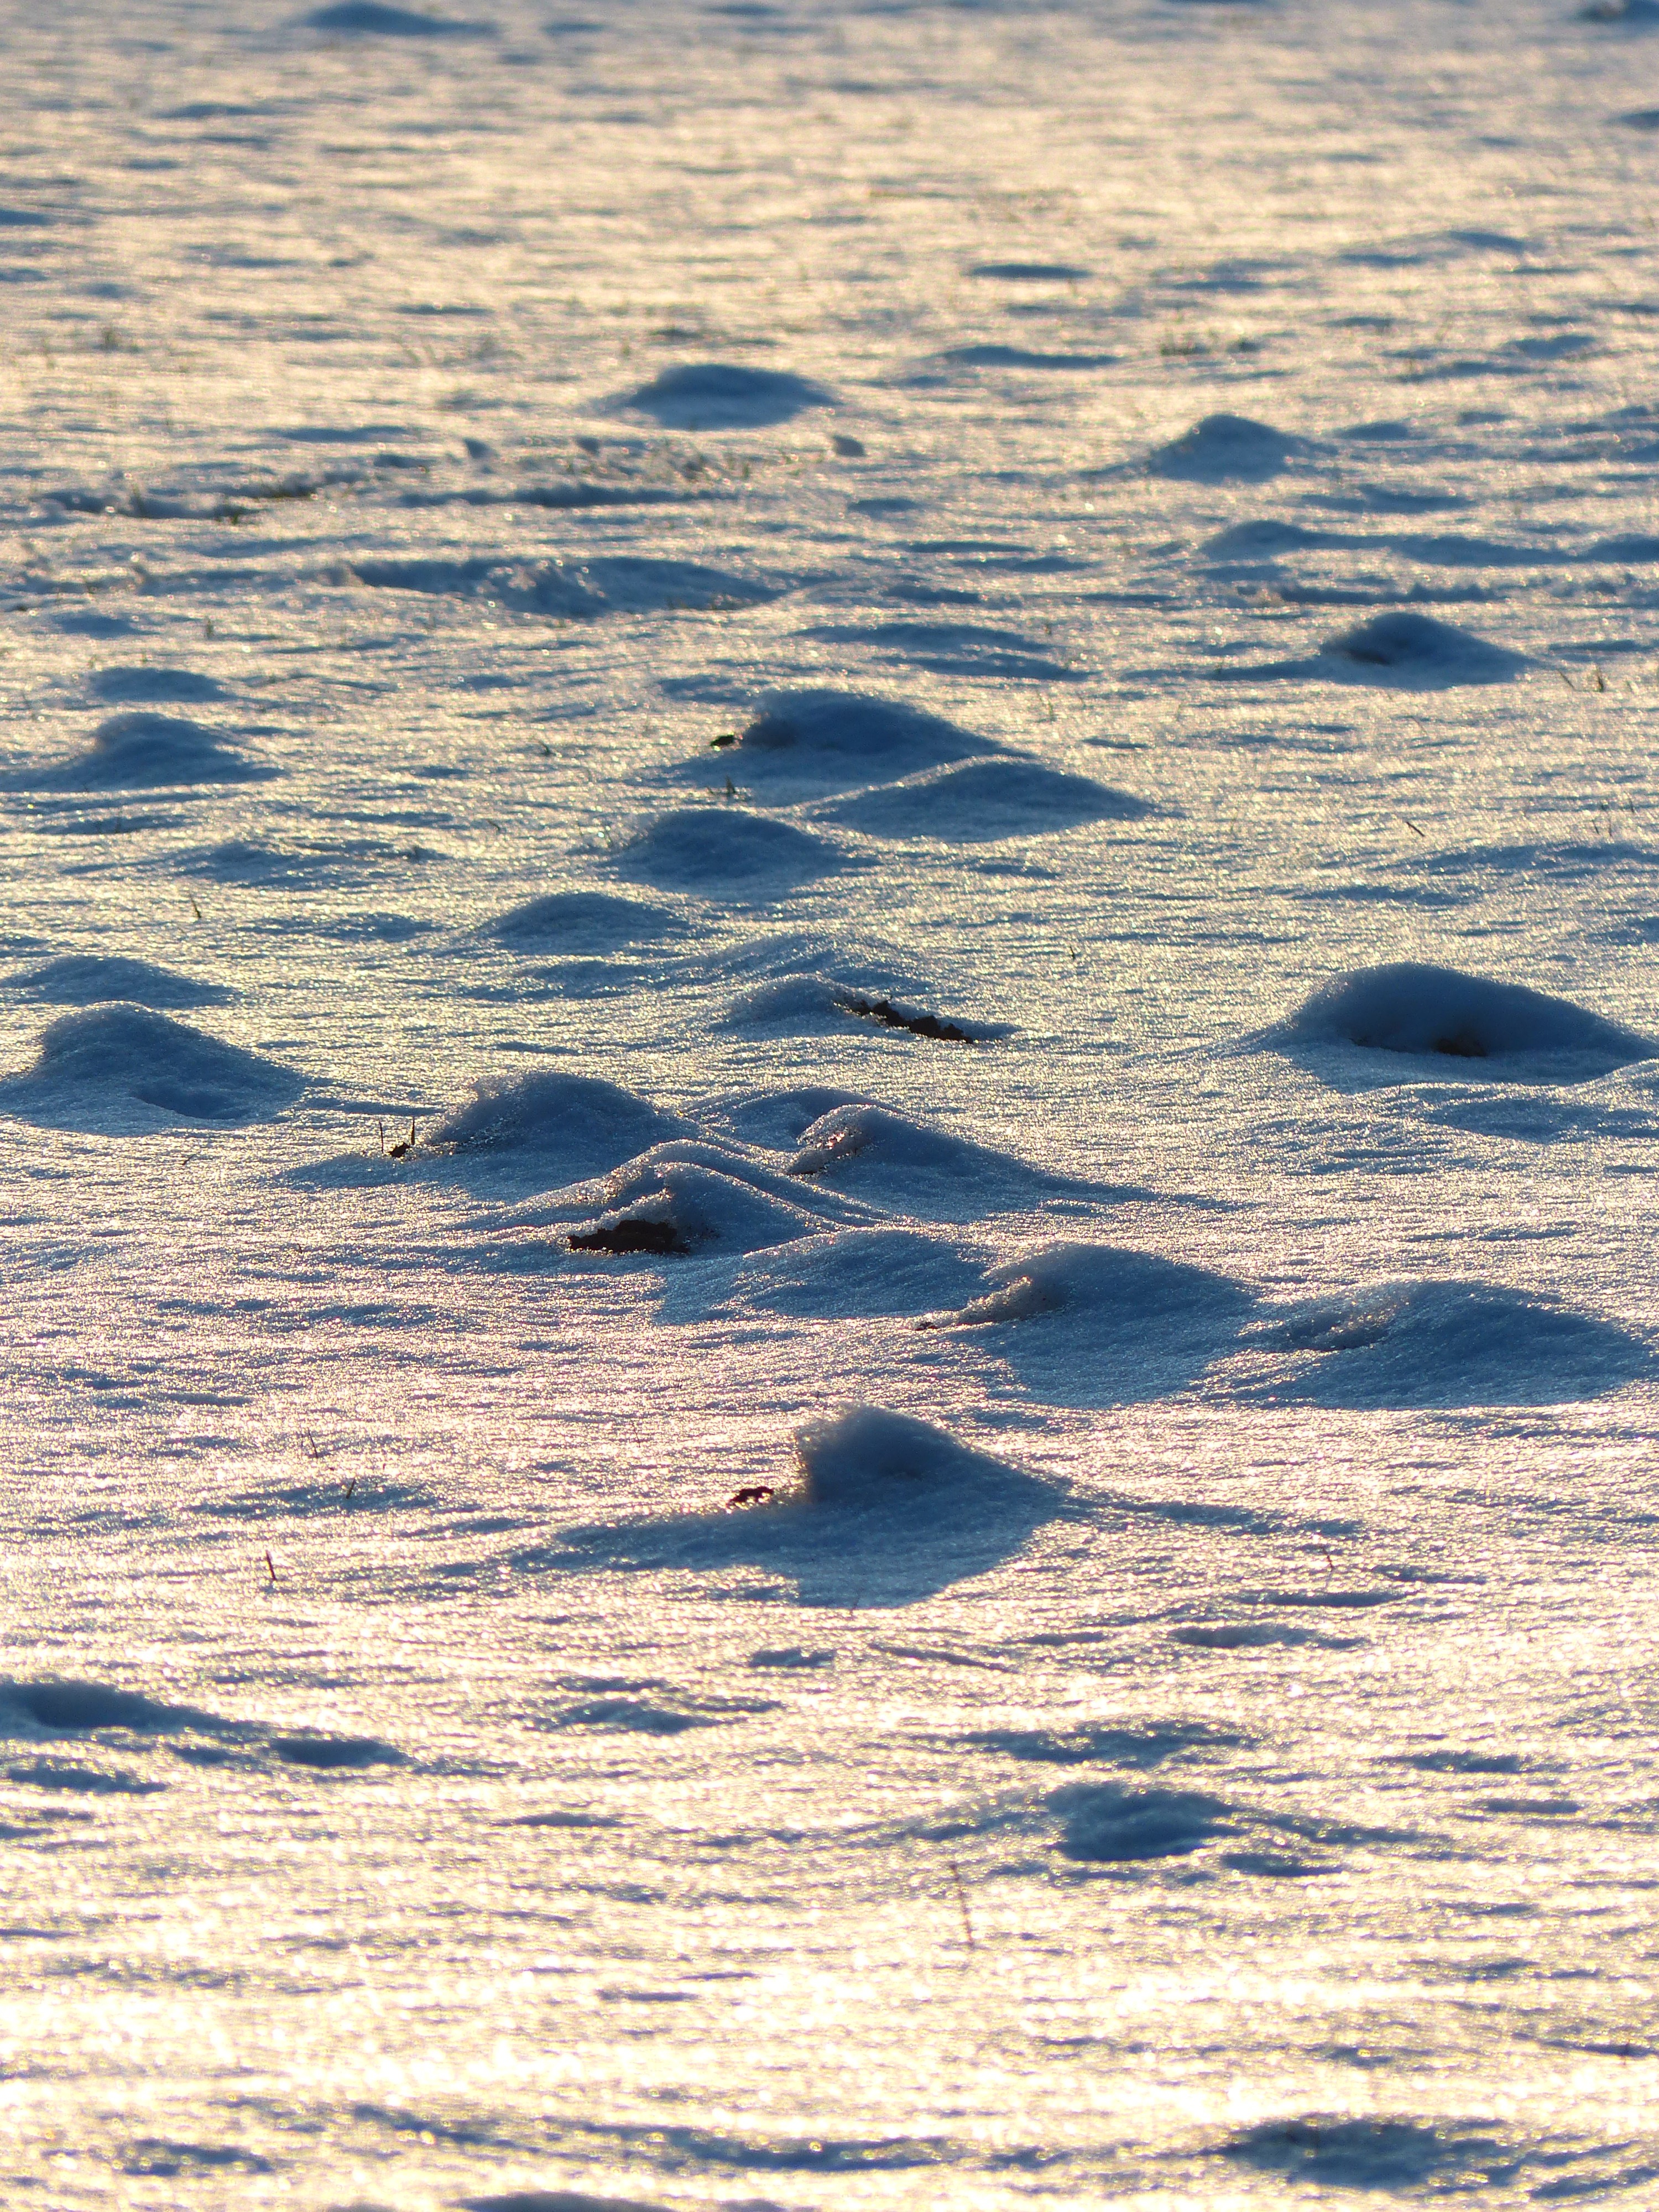
sea, coast, sand, ocean, horizon, snow, cold, winter, cloud, sky, shore, wave, ice, reflection, snowy, frozen, blue, arctic, icy, wintry, shimmer, tundra, arctic ocean, wind wave, molehill